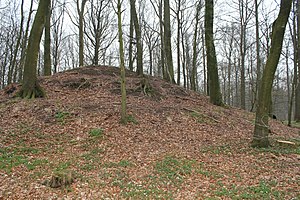
Sneglehøj / Placering af gravhøjene
Sneglehøj ved Vester Såby (Lejre kommune).
En sneglehøj er i det følgende defineret som en gravhøj forsynet med en, oftest højredrejet, fodsti fra højens basis til toppen. Fænomenet er kun fundet på rundhøje uden gravkammer, dvs. stensætning på højens top. Ordet sneglehøj er hyppigt et lokalt navn, som ikke nødvendigvis er benyttet i stednavneregistre.